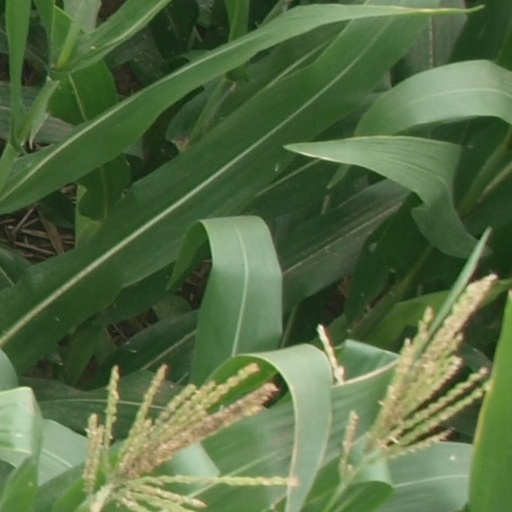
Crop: maize; corn